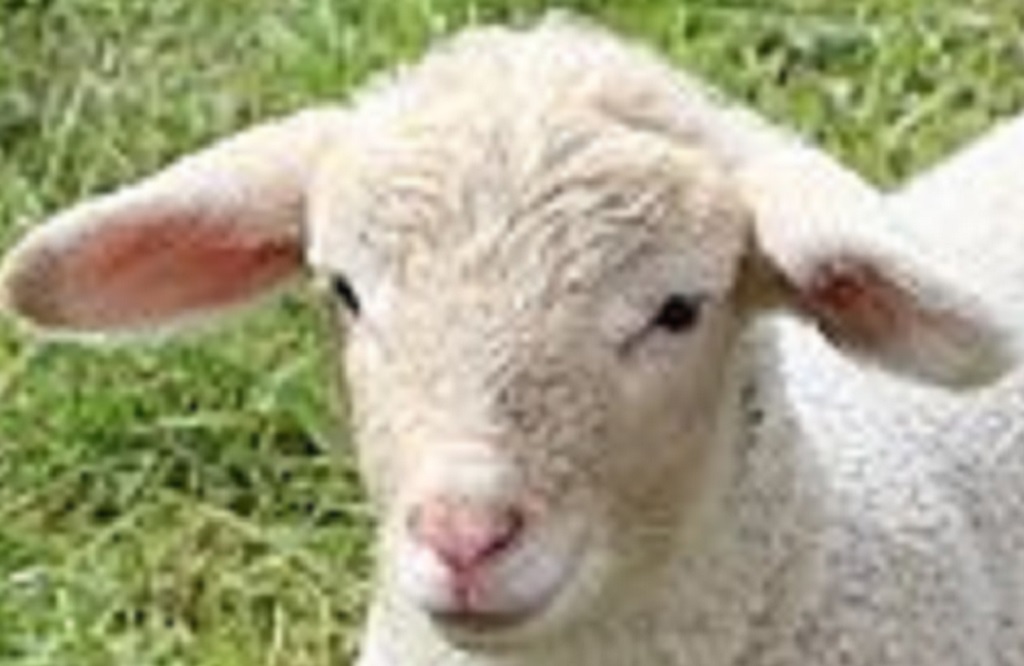
Label: no pain